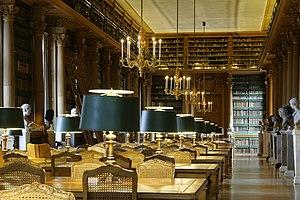
Salle de lecture de la Bibliothèque Mazarine, Paris.